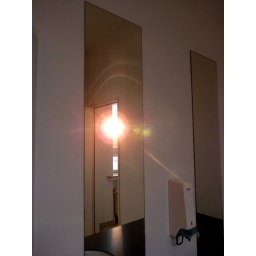
sunset caught in a bathroom mirror